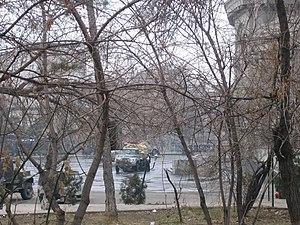
La Place de la Liberté, aussi connu sous le nom de Place de l'Opéra et Place du Théâtre jusqu'en 1991, est une place de la ville situé dans le District de Kentron à Erevan, en Arménie. L'espace fait partie du Complexe de l'Opéra d'Erevan, situé tout près, au sud du bâtiment principal de l'opéra, entre le parc de l'opéra et le lac des Cygnes. La place de la Liberté constitue avec la Place de la République, les deux principales places du centre d'Erevan. Elle est entourée de quatre rues : Rue Toumanian, la Rue Teryan, l'Avenue Sayat Nova et l'Avenue Mashtots. On y retrouve les statues de l'écrivain Hovhannes Toumanian et du compositeur Alexandre Spendiaryan.